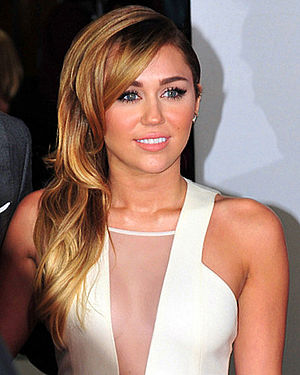
Hannah Montana
Hannah Montana er en amerikansk tv-serie på Disney Channel. I serien er Miley Cyrus, hendes far Billy Ray Cyrus og Jason Earles hovedpersonerne som Miley Ray Stewart/Hannah Montana, Robbie Ray Stewart/Robby Montana og Jackson Rod Stewart.